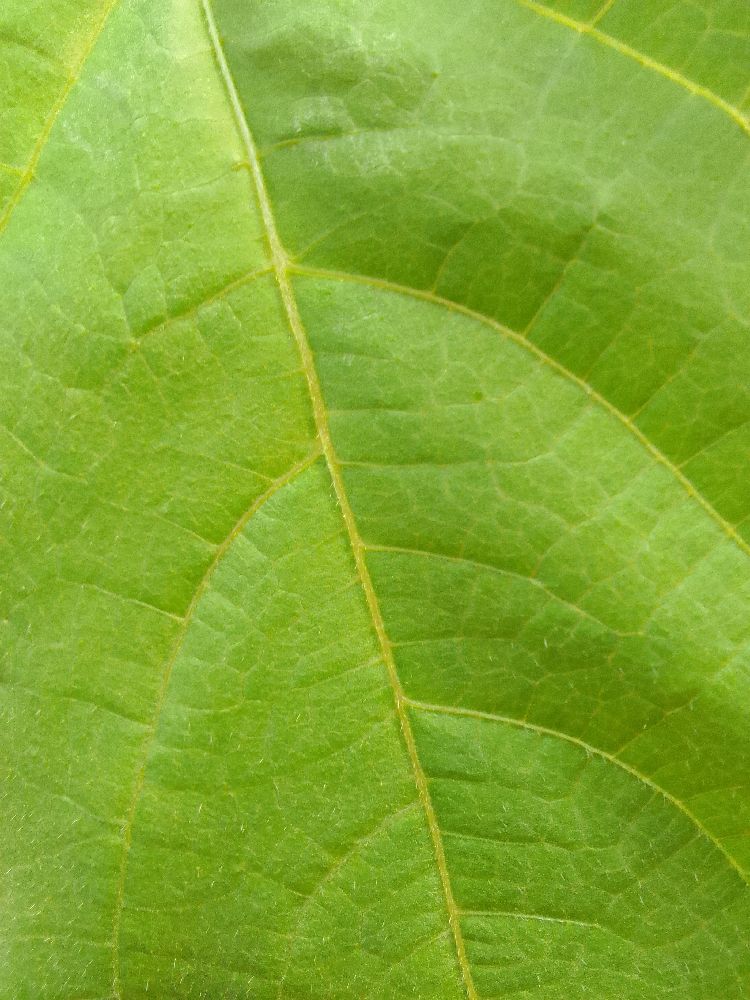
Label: healthy